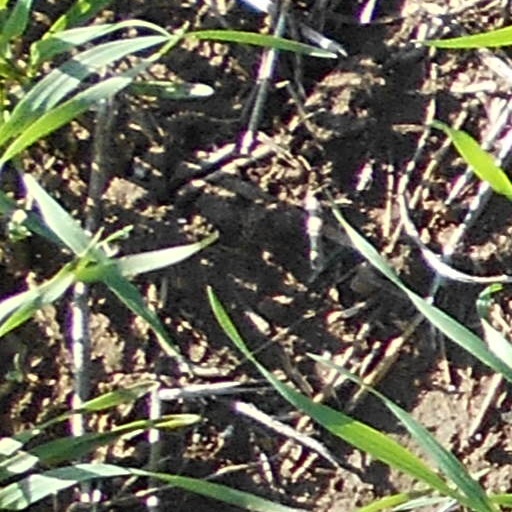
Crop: wheat